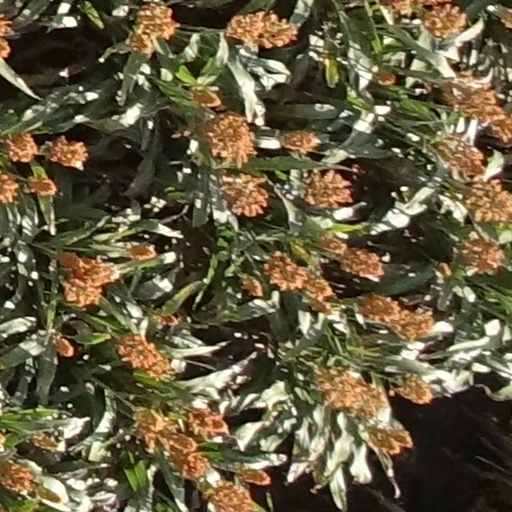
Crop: sorghum